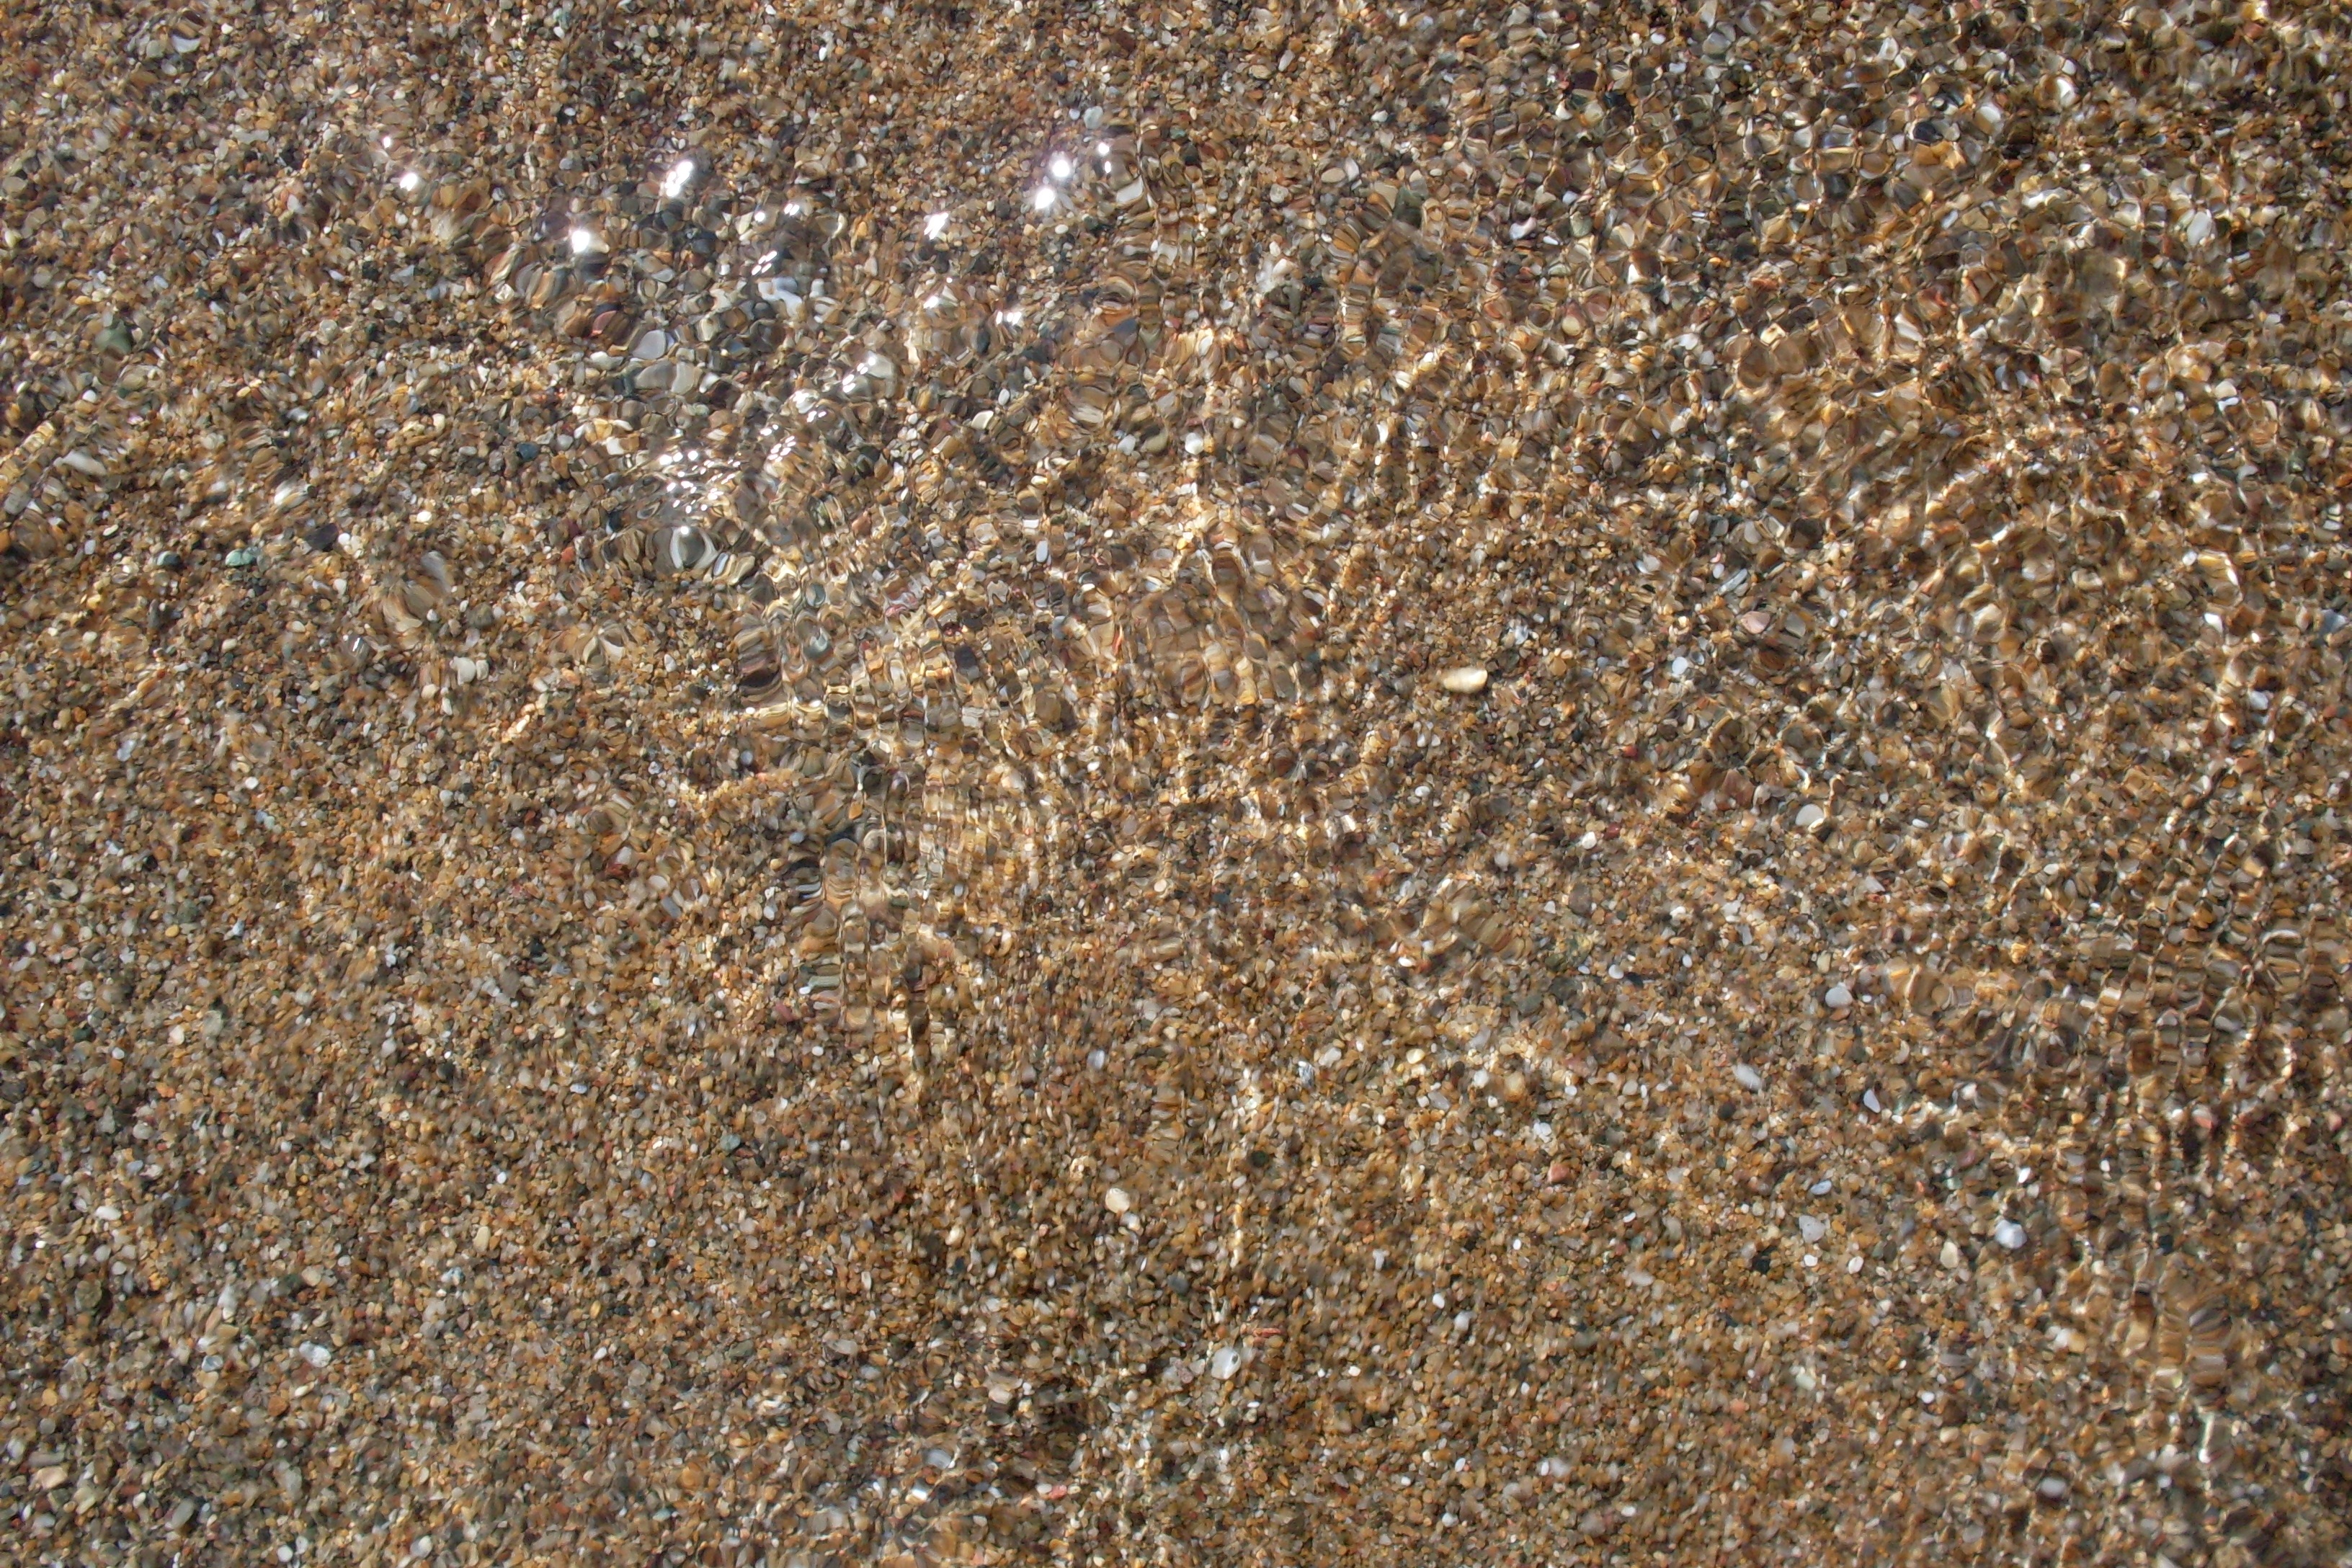
beach, sea, water, nature, sand, floor, asphalt, tranquility, soil, material, background image, transparent, background, gravel, wallpapers, flooring, sassi, grass family